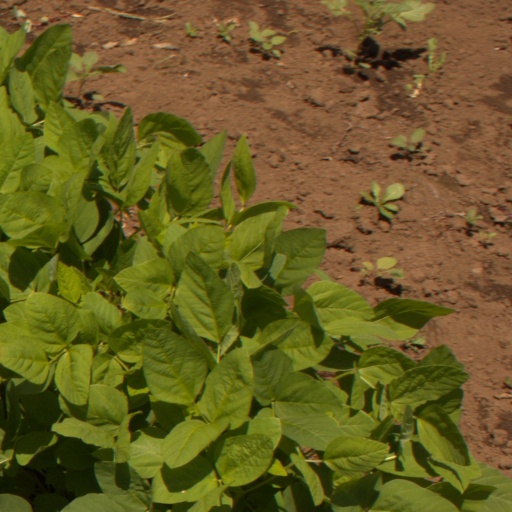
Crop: soybean